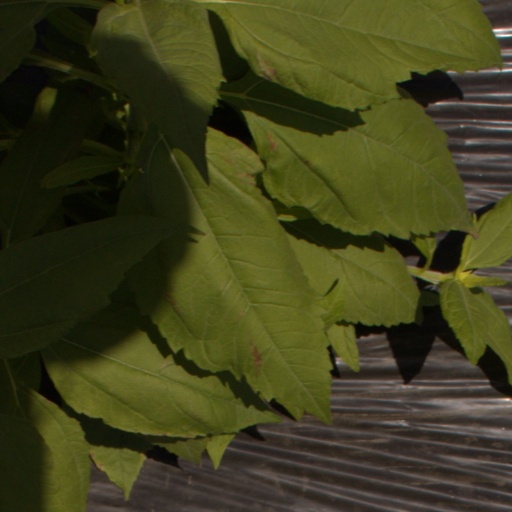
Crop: Jerusalem artichoke